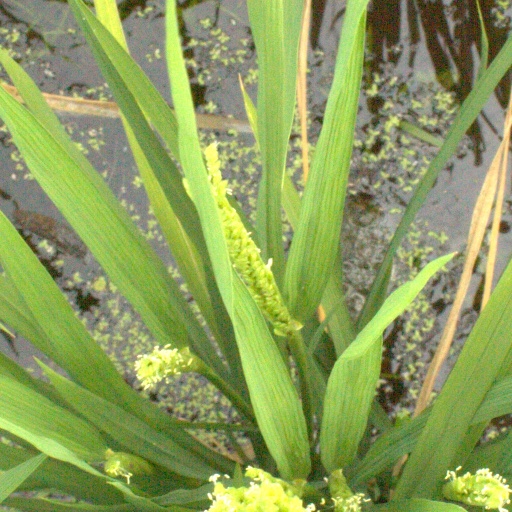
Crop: rice